Lirael

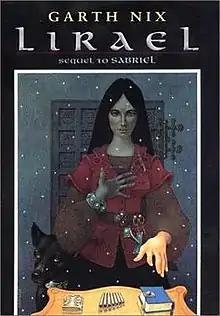
US cover of "Lirael", featuring the title character and the Disreputable Dog.

Lirael (called Lirael: Daughter of the Clayr in some regions) is a fantasy novel by Garth Nix, first published in 2001. Named for its central female character, "Lirael" is the second in his Old Kingdom trilogy, preceded by "Sabriel" and continued in "Abhorsen".